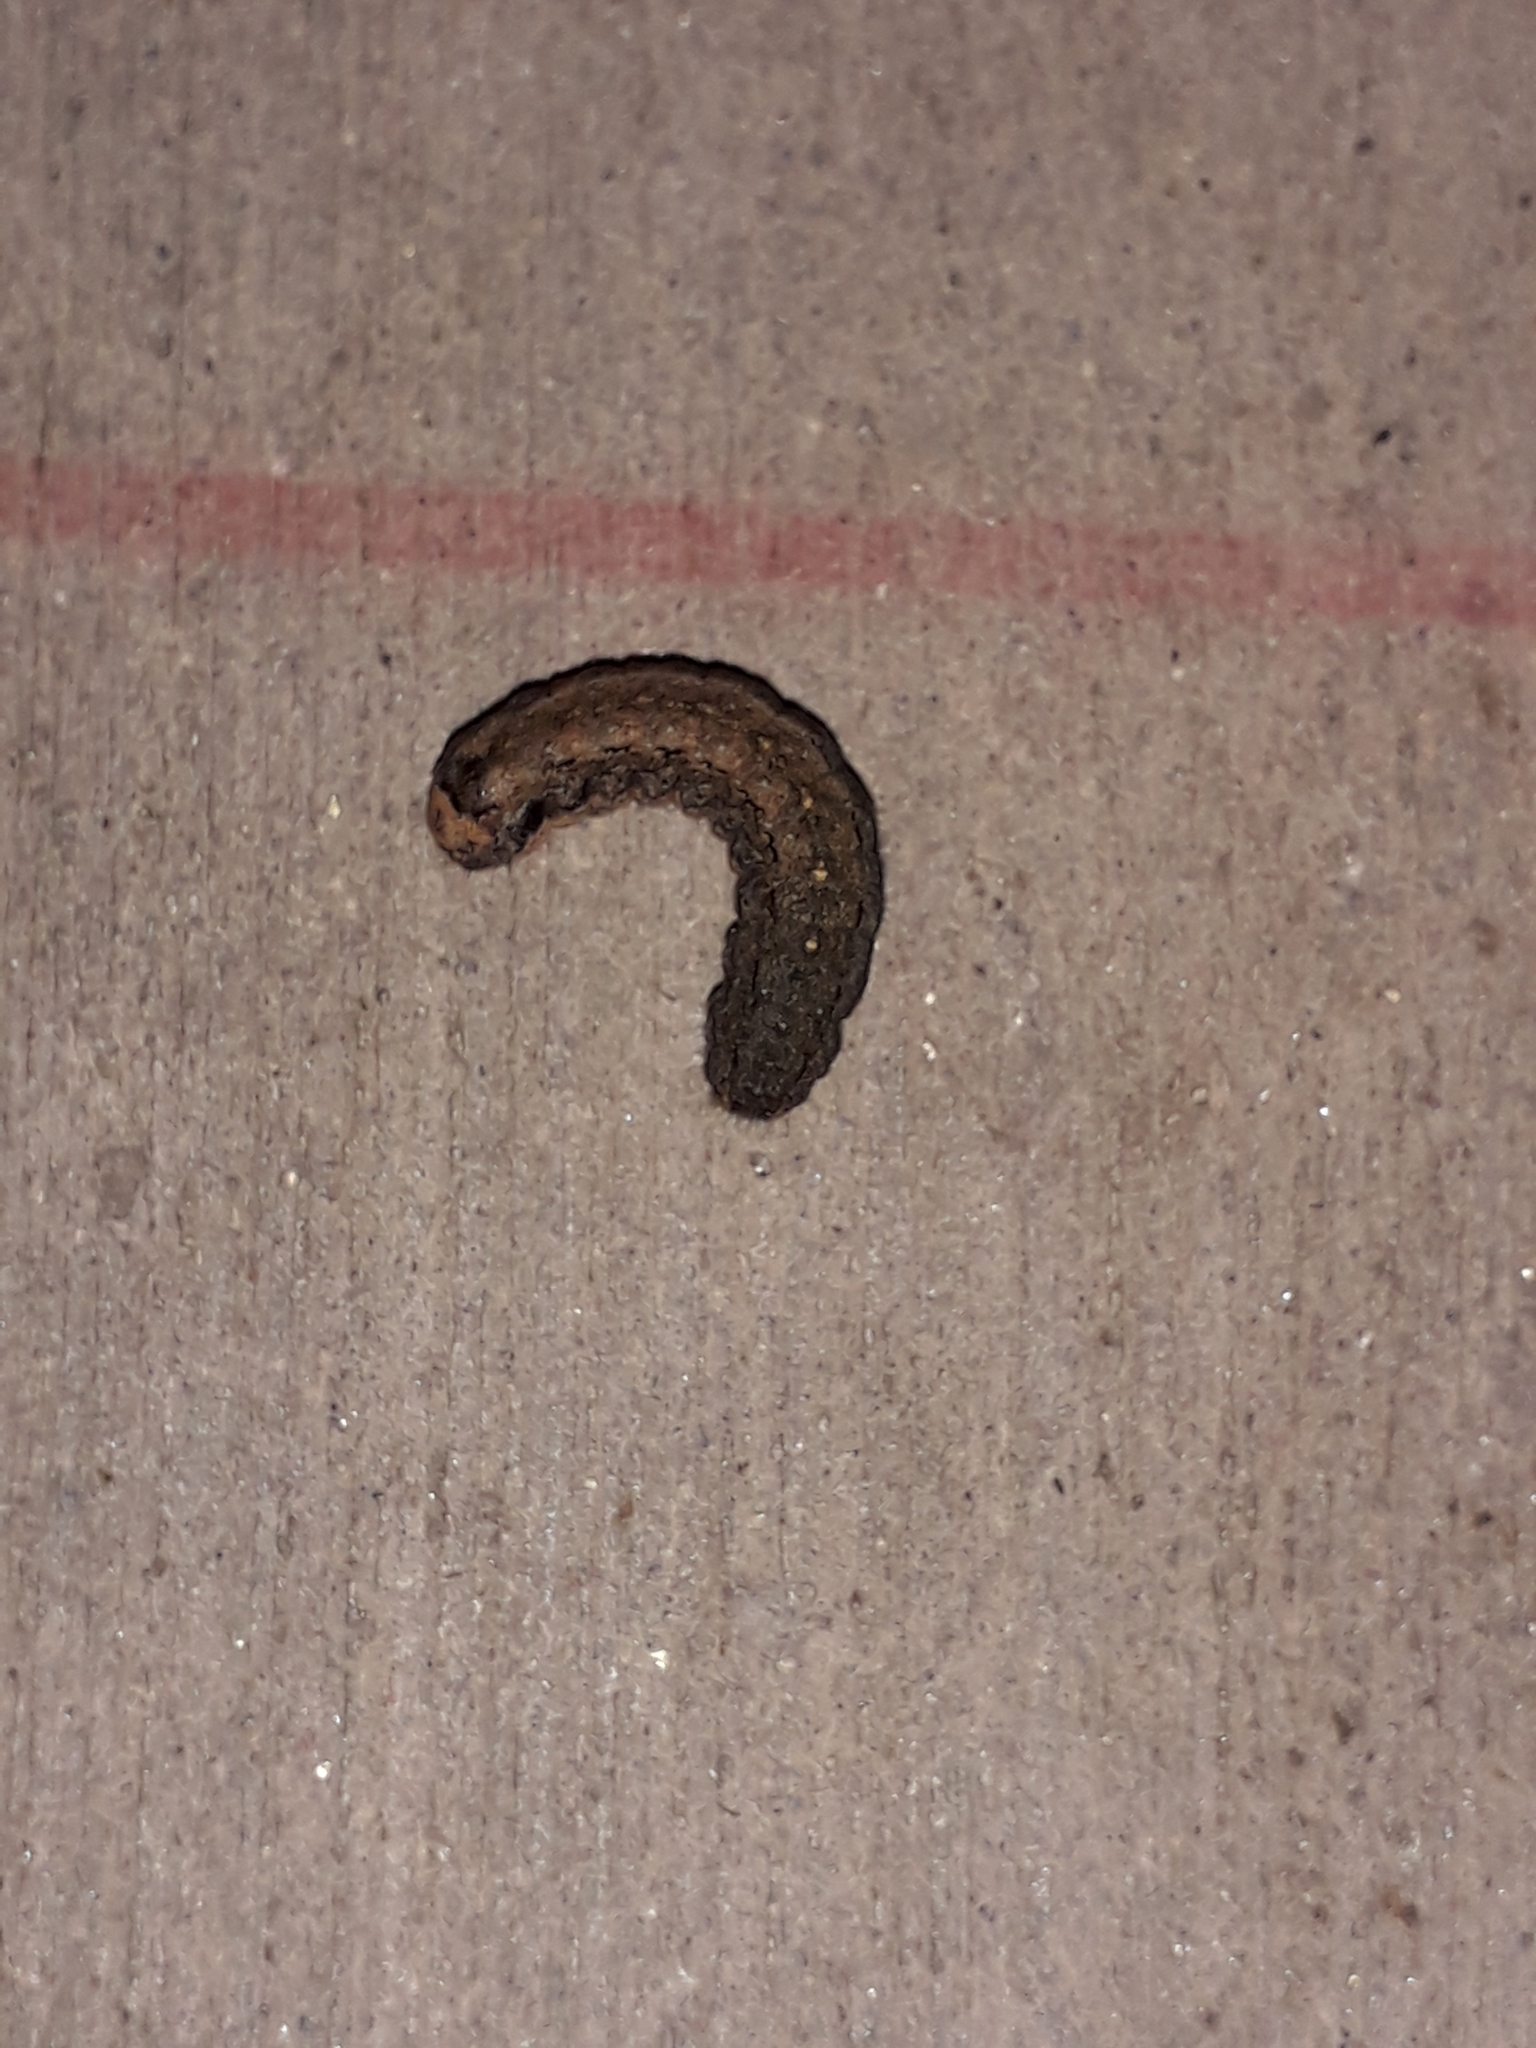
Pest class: cutworms